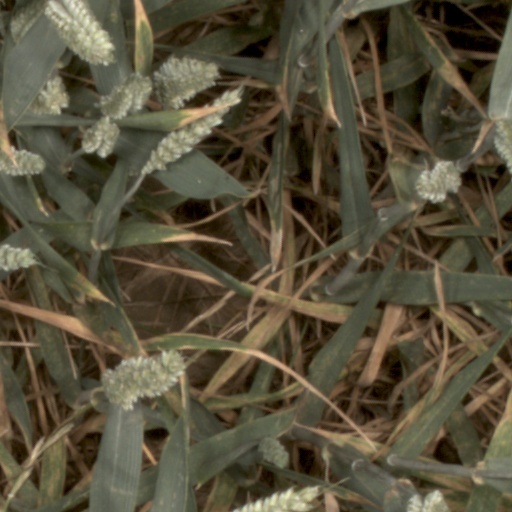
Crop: wheat